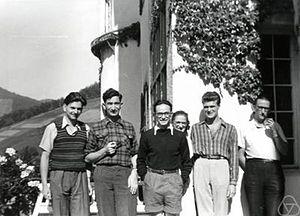
Jean Braconnier est un mathématicien français.